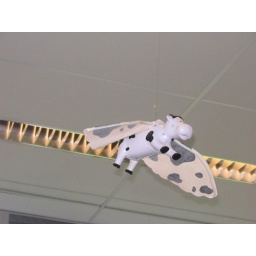
This one is happely flying around in my office